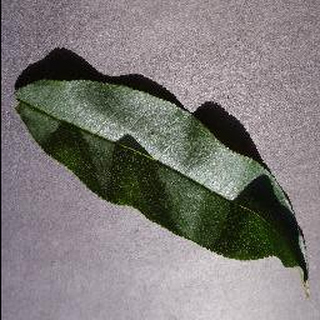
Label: healthy_peach